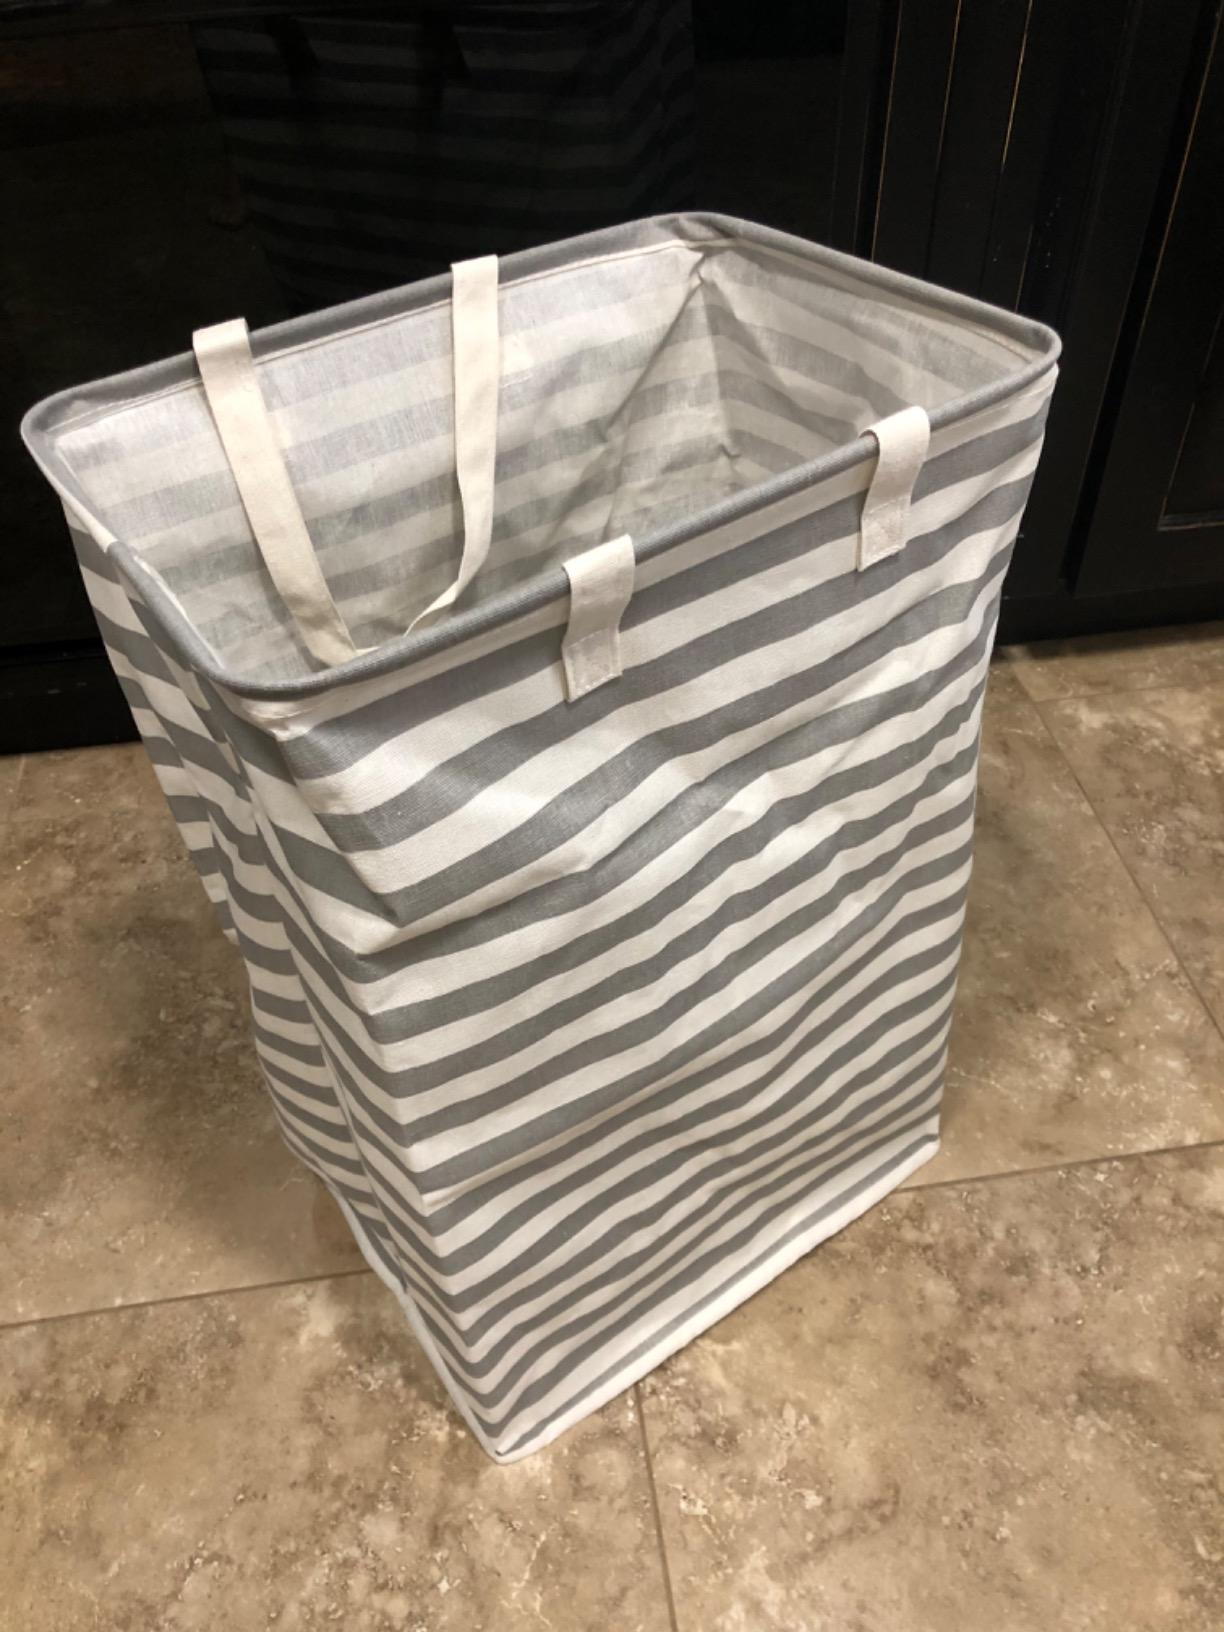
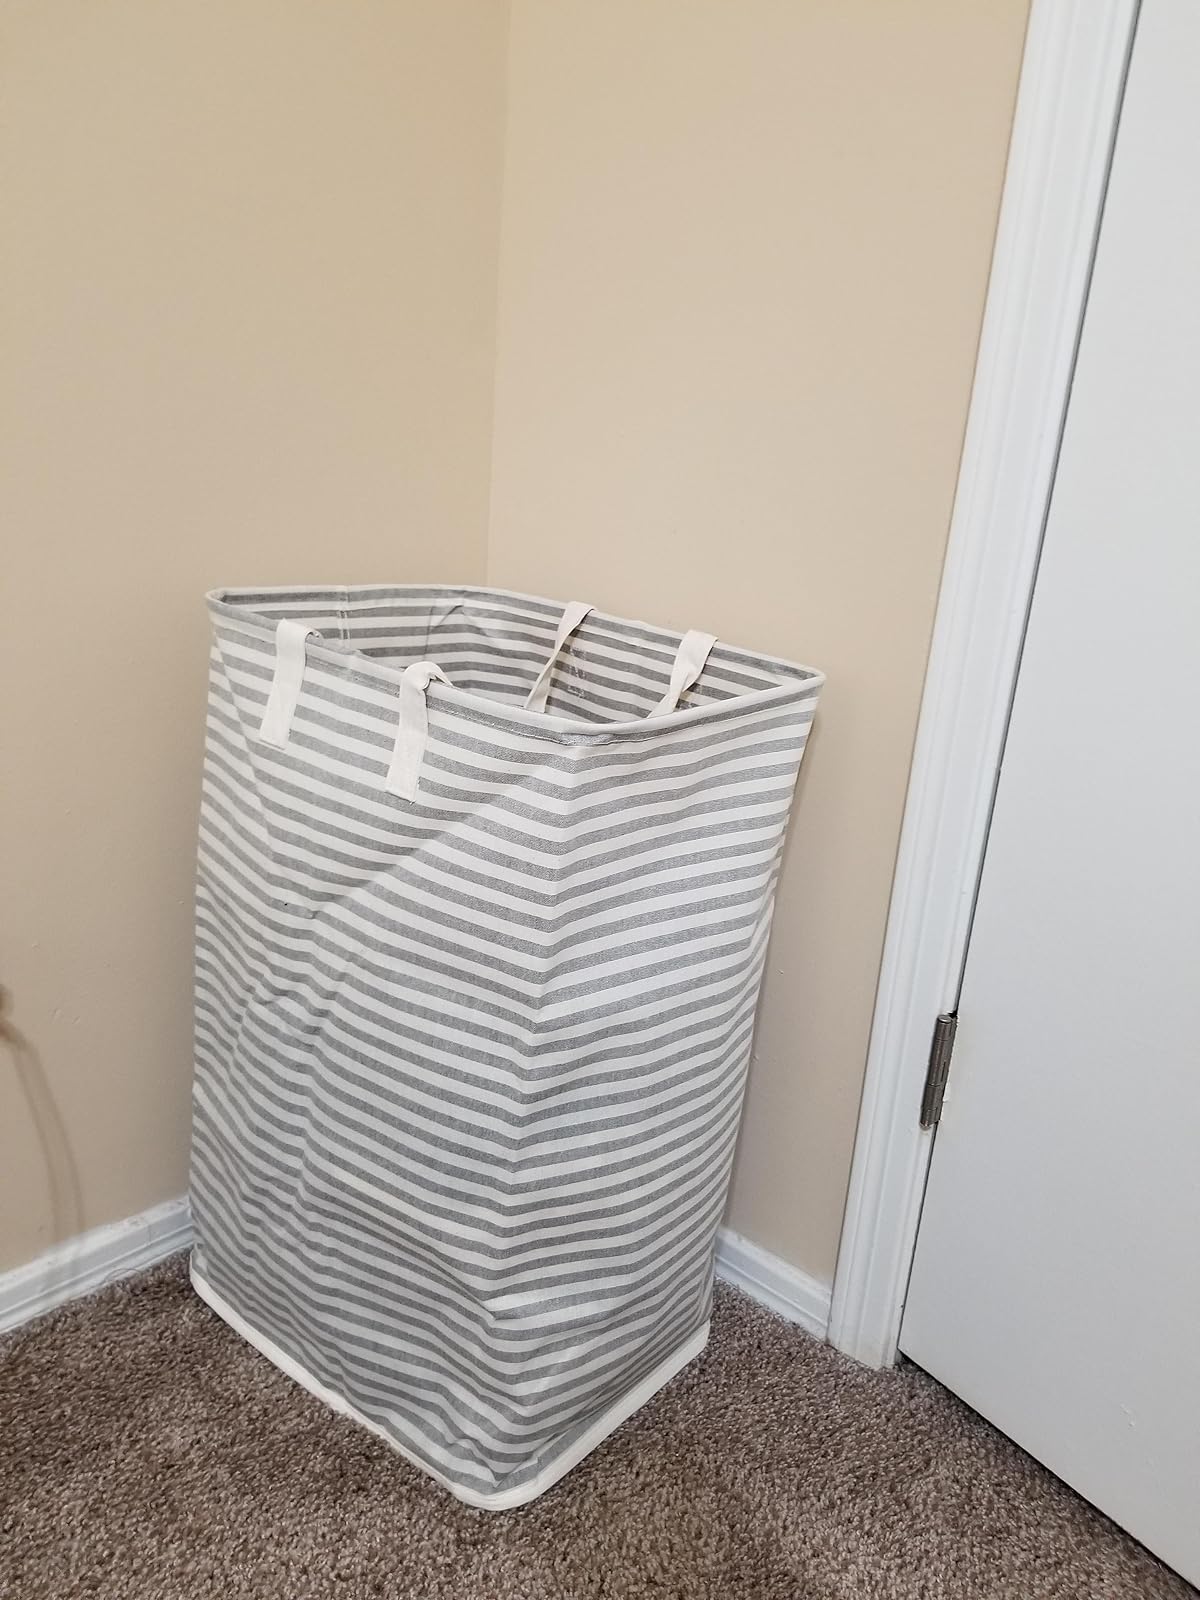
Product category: items_hamper
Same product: no